C10orf67

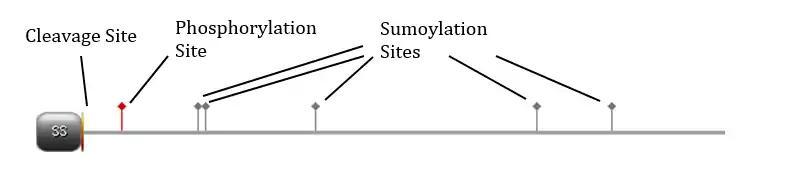

C10orf67 has no known paralogs but has many orthologs within eukaryotes and retains significant identity with species as distantly related as invertebrates. Several select orthologs are listed below with some identifying information.